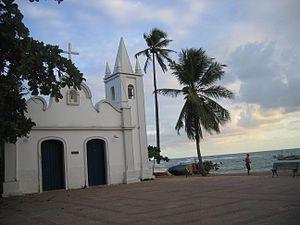
"La Plage du Fort est une plage brésilienne située à une cinquantaine de kilomètres de Salvador de Bahia ; on y arrive par la route des cocotiers ""estrada do coco"". Une route bien entretenue qui relie Salvador à Aracaju en longeant la côte ; appelée ""linha verde"" ou BA099.